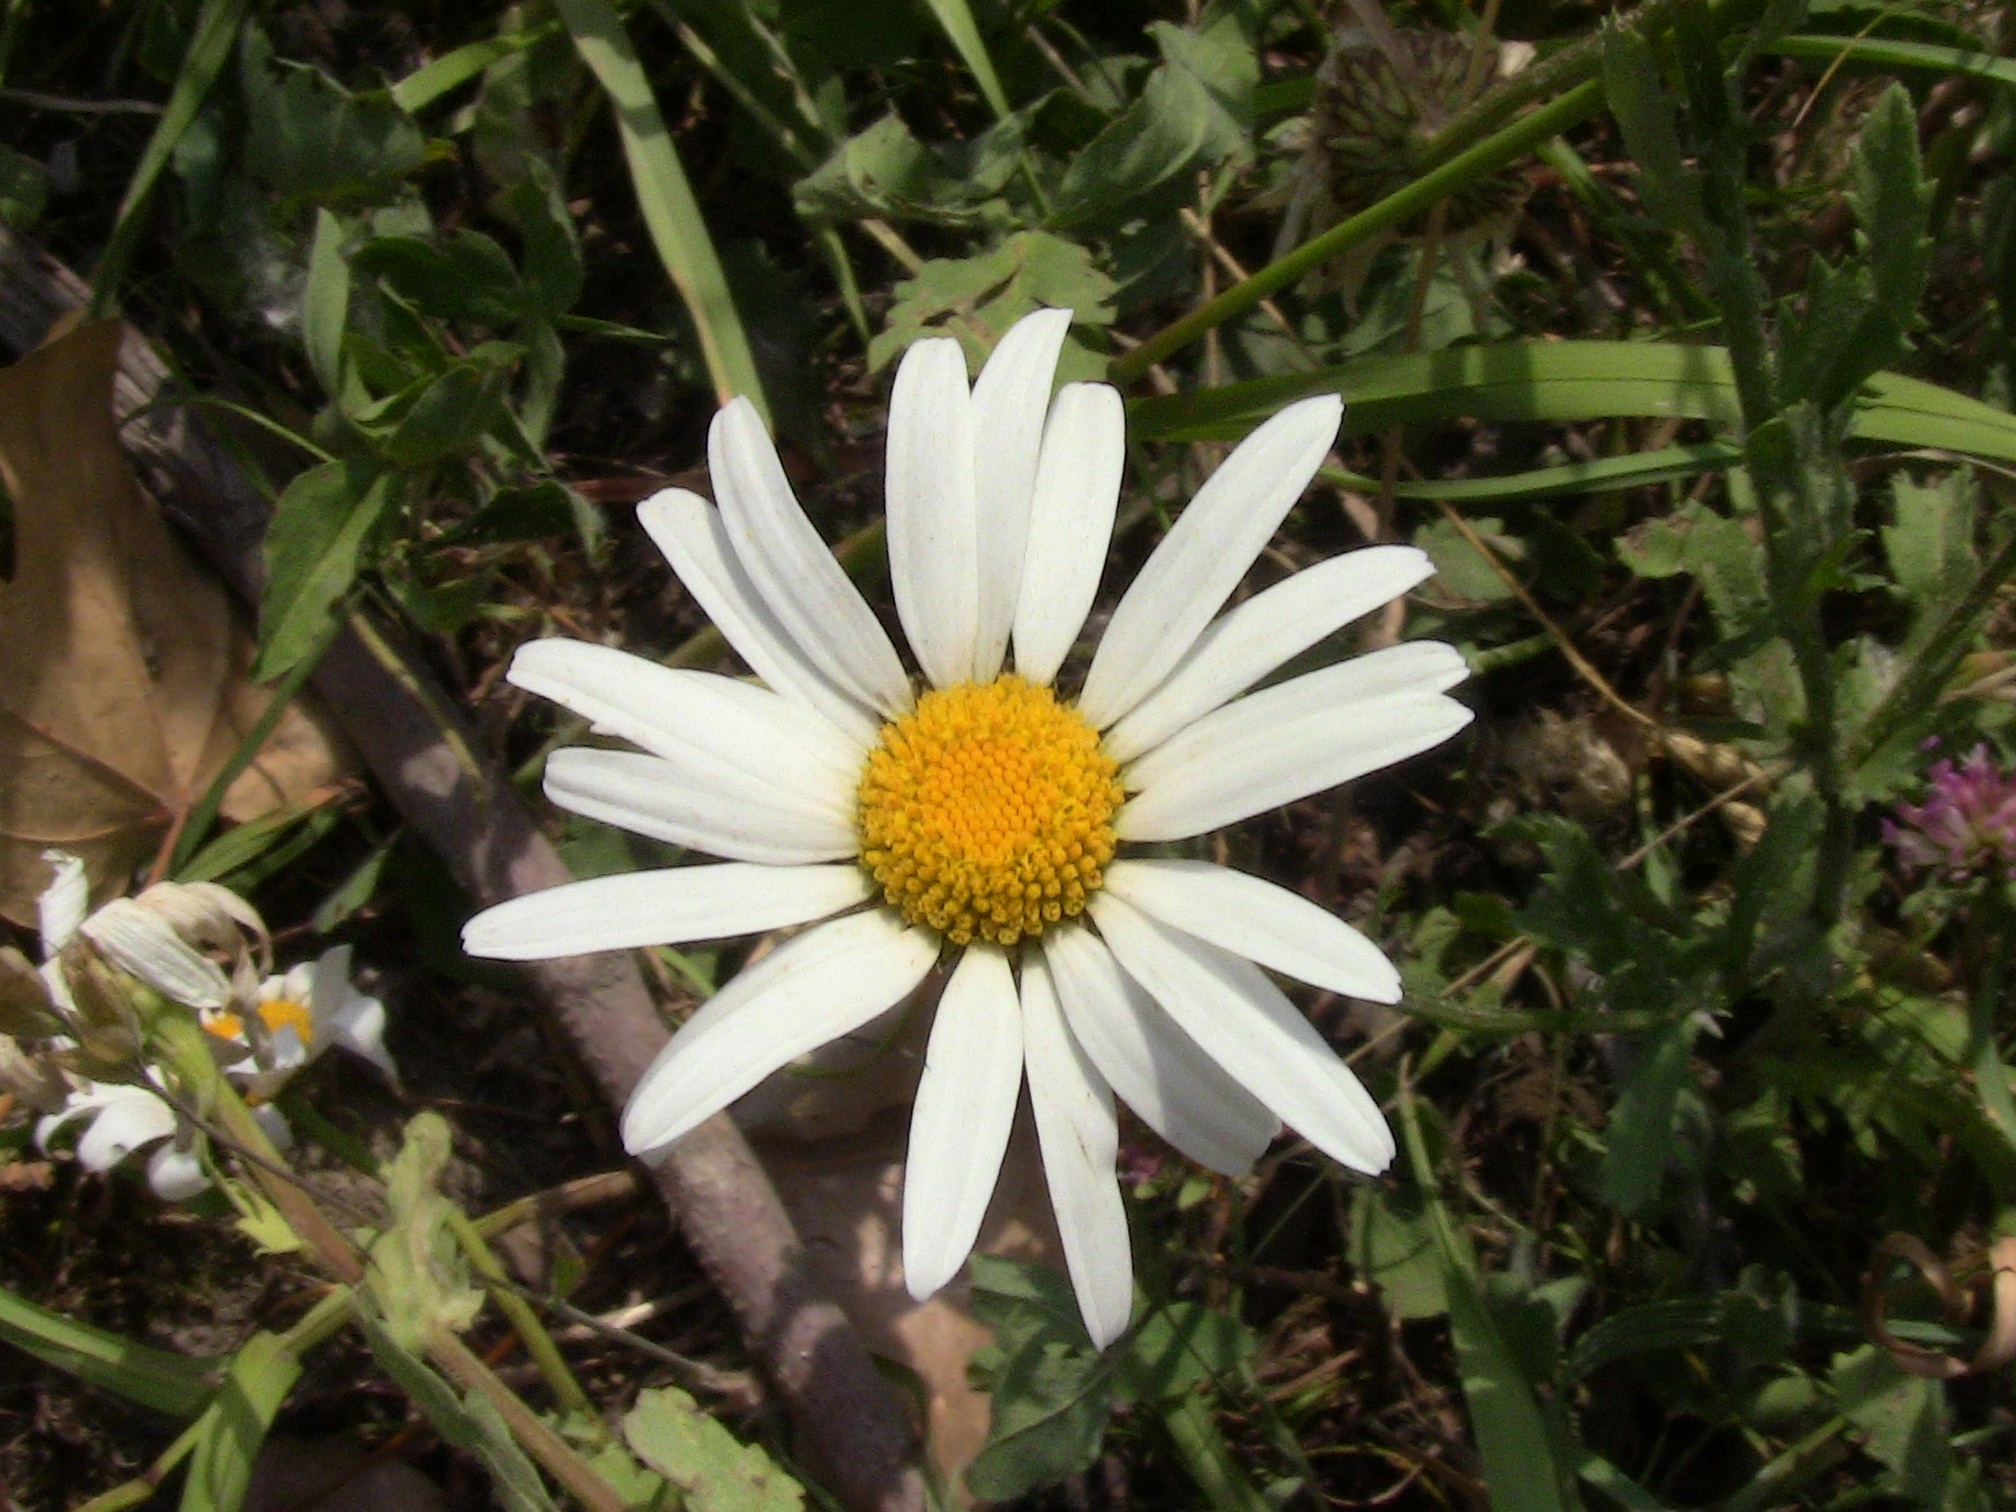
nature, blossom, plant, white, flower, petal, bloom, summer, floral, daisy, spring, natural, botany, blooming, yellow, garden, flora, wildflower, sunny, flowering plant, daisy family, oxeye daisy, land plant, marguerite daisy